Internet censorship in Morocco

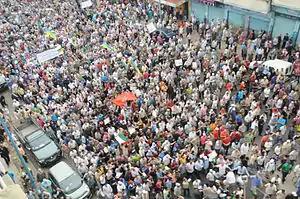
Moroccan protest in 2011

In 2013 Ali Anouzla, editor of "Lakome" was jailed for reporting extremism. According to the Brookings Institution, many people "have been prosecuted and jailed over the past decade for expressing their views on Internet". A second wave of an uprising occurred in 2016 following Mouhcine Fikri's death, and after witnessing successful revolutions from neighboring countries, the government noticeably increased all forms of suppression; more restrictions were placed on expression via increased security and internet censorship. Censorship spread into television: channels were surveilled and extensive debates on politics were orchestrated or prohibited all together